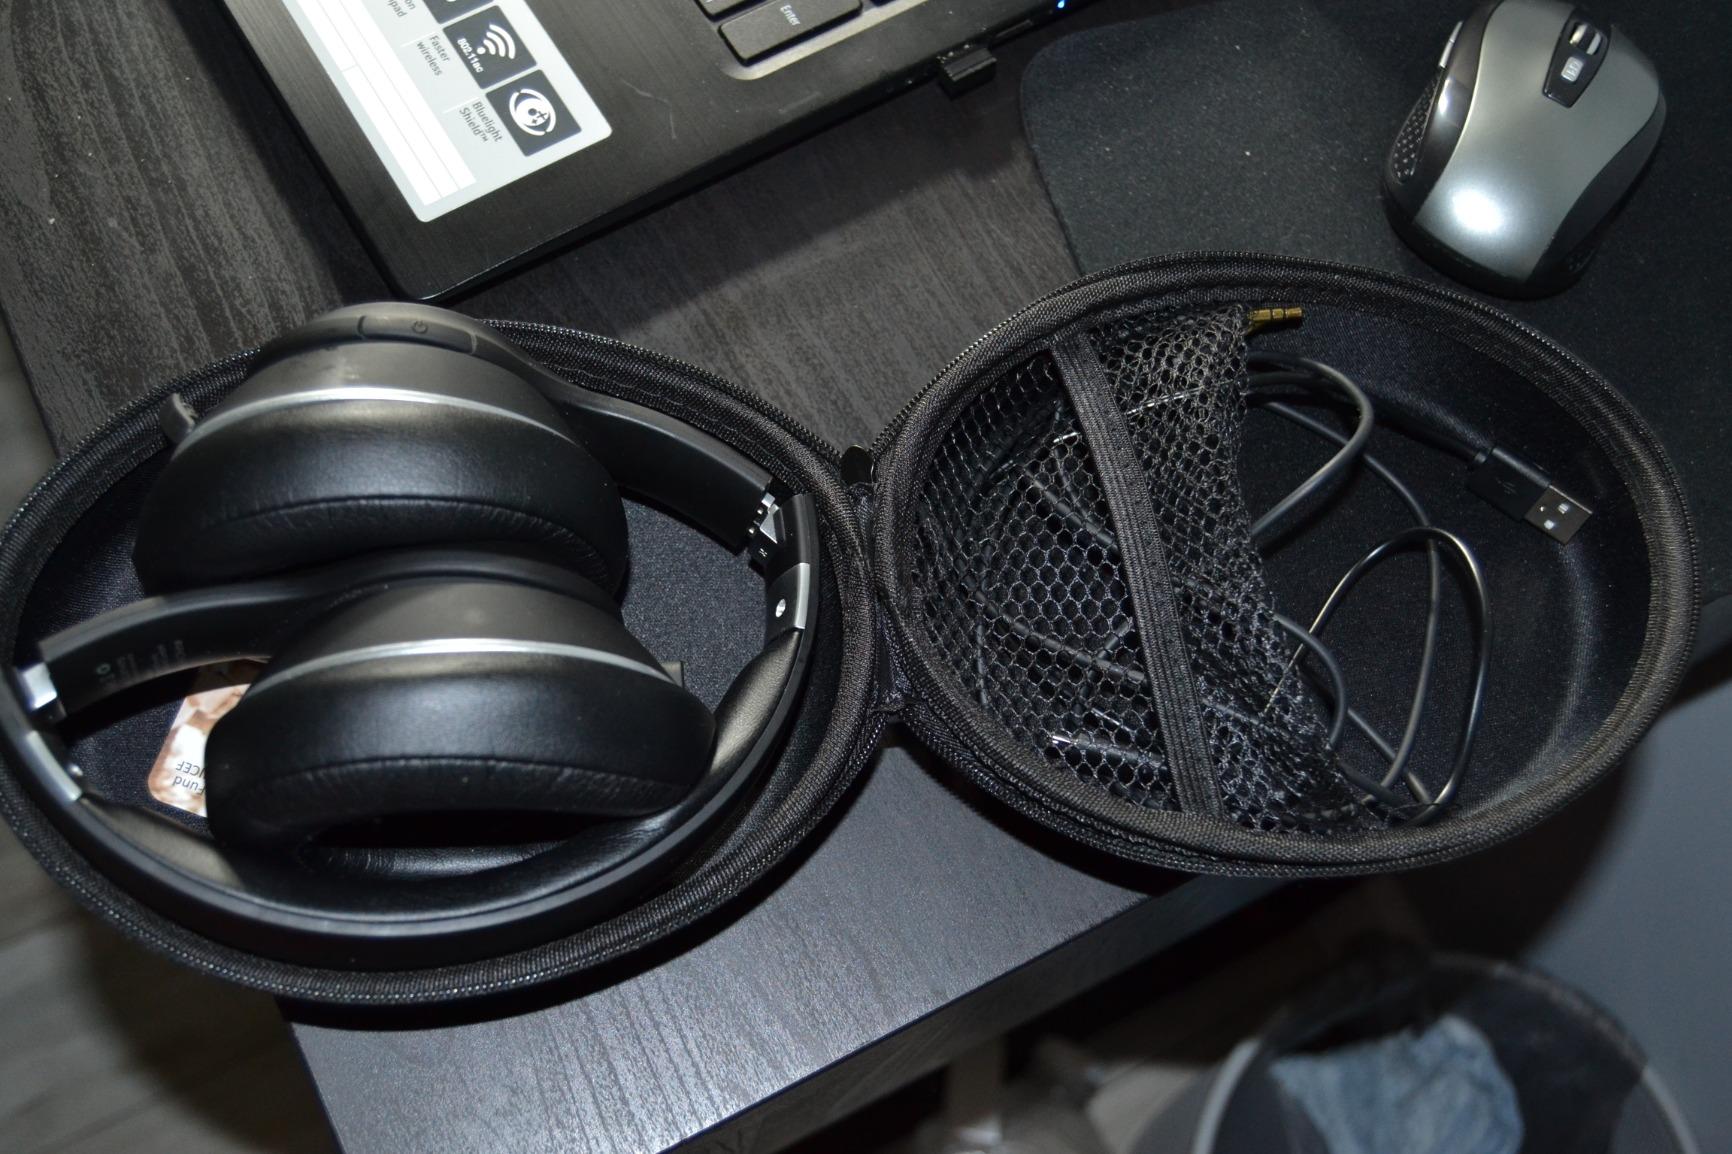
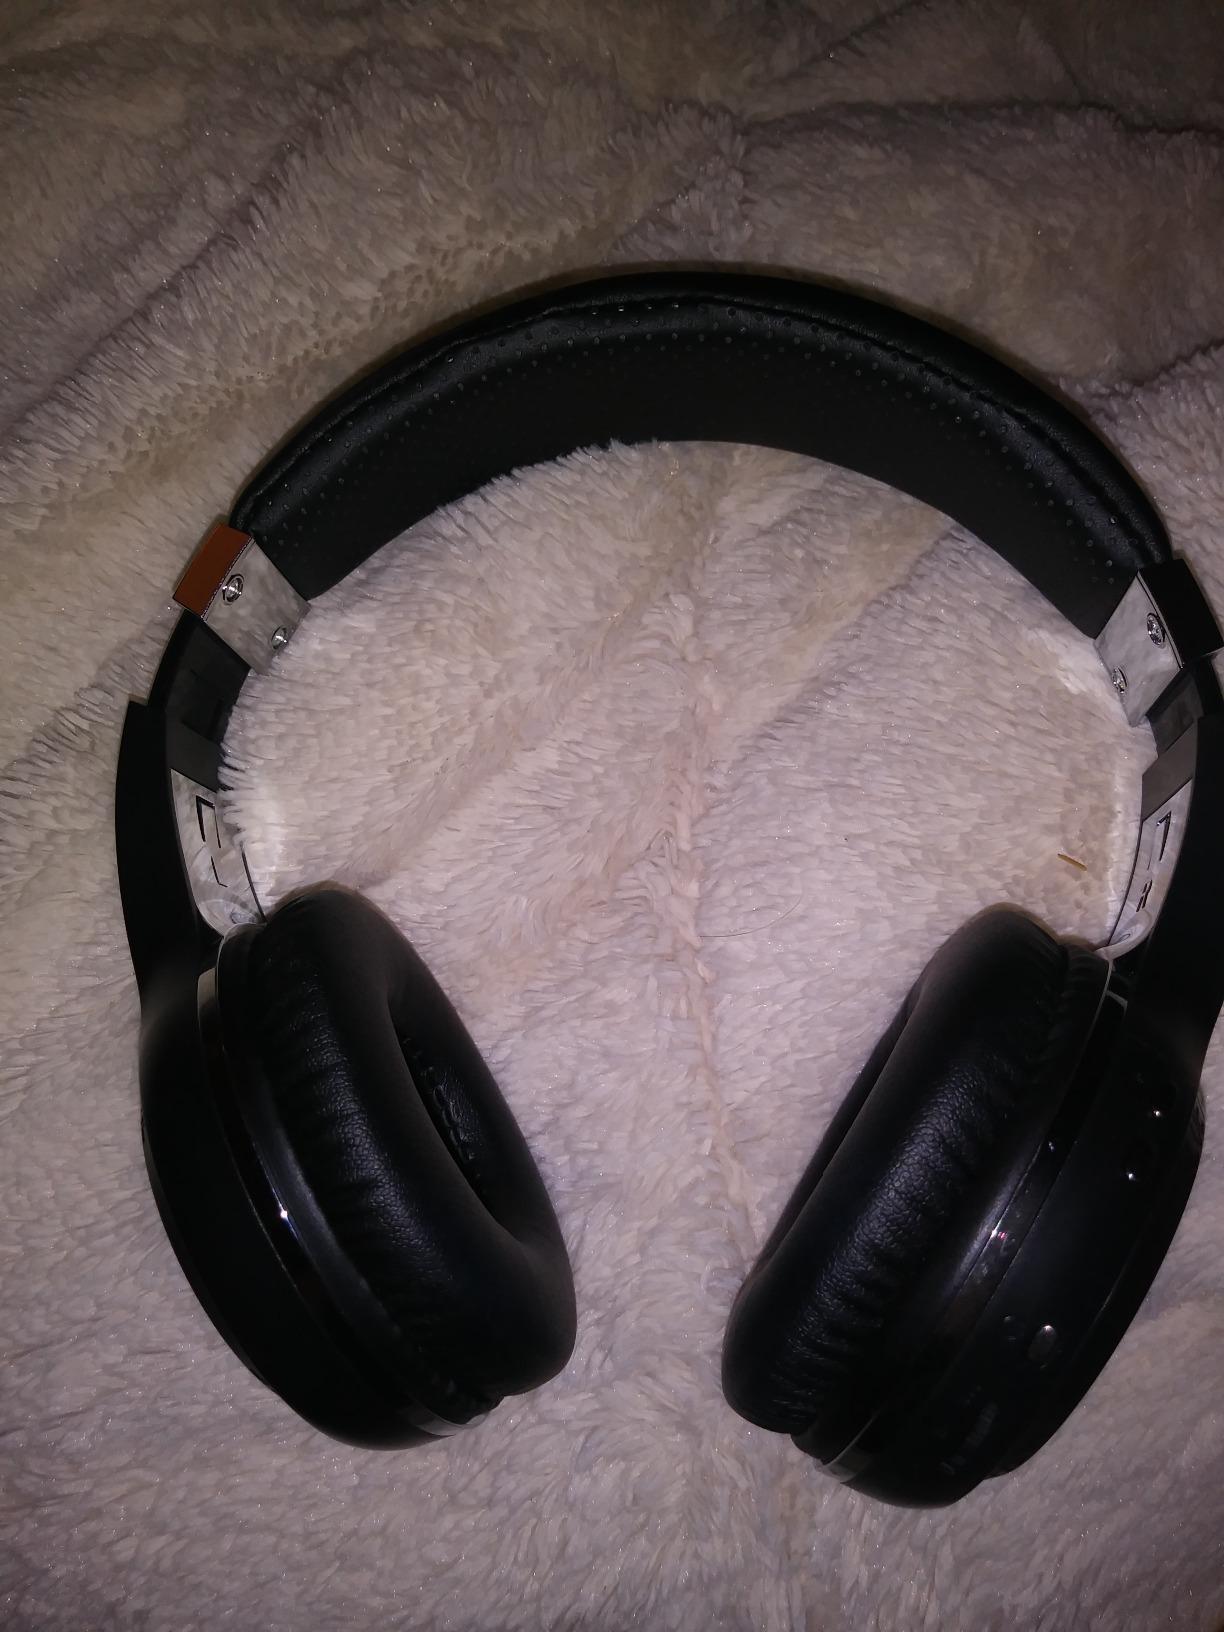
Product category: headphones
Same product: no